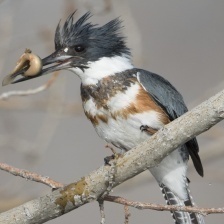
Species: BELTED KINGFISHER
Scientific name: MEGACERYLE ALCYON